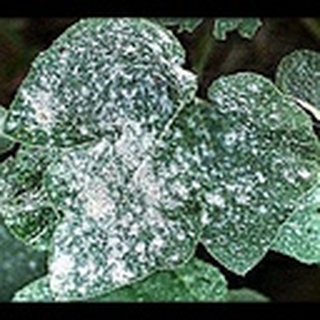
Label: cotton_powdery_mildew